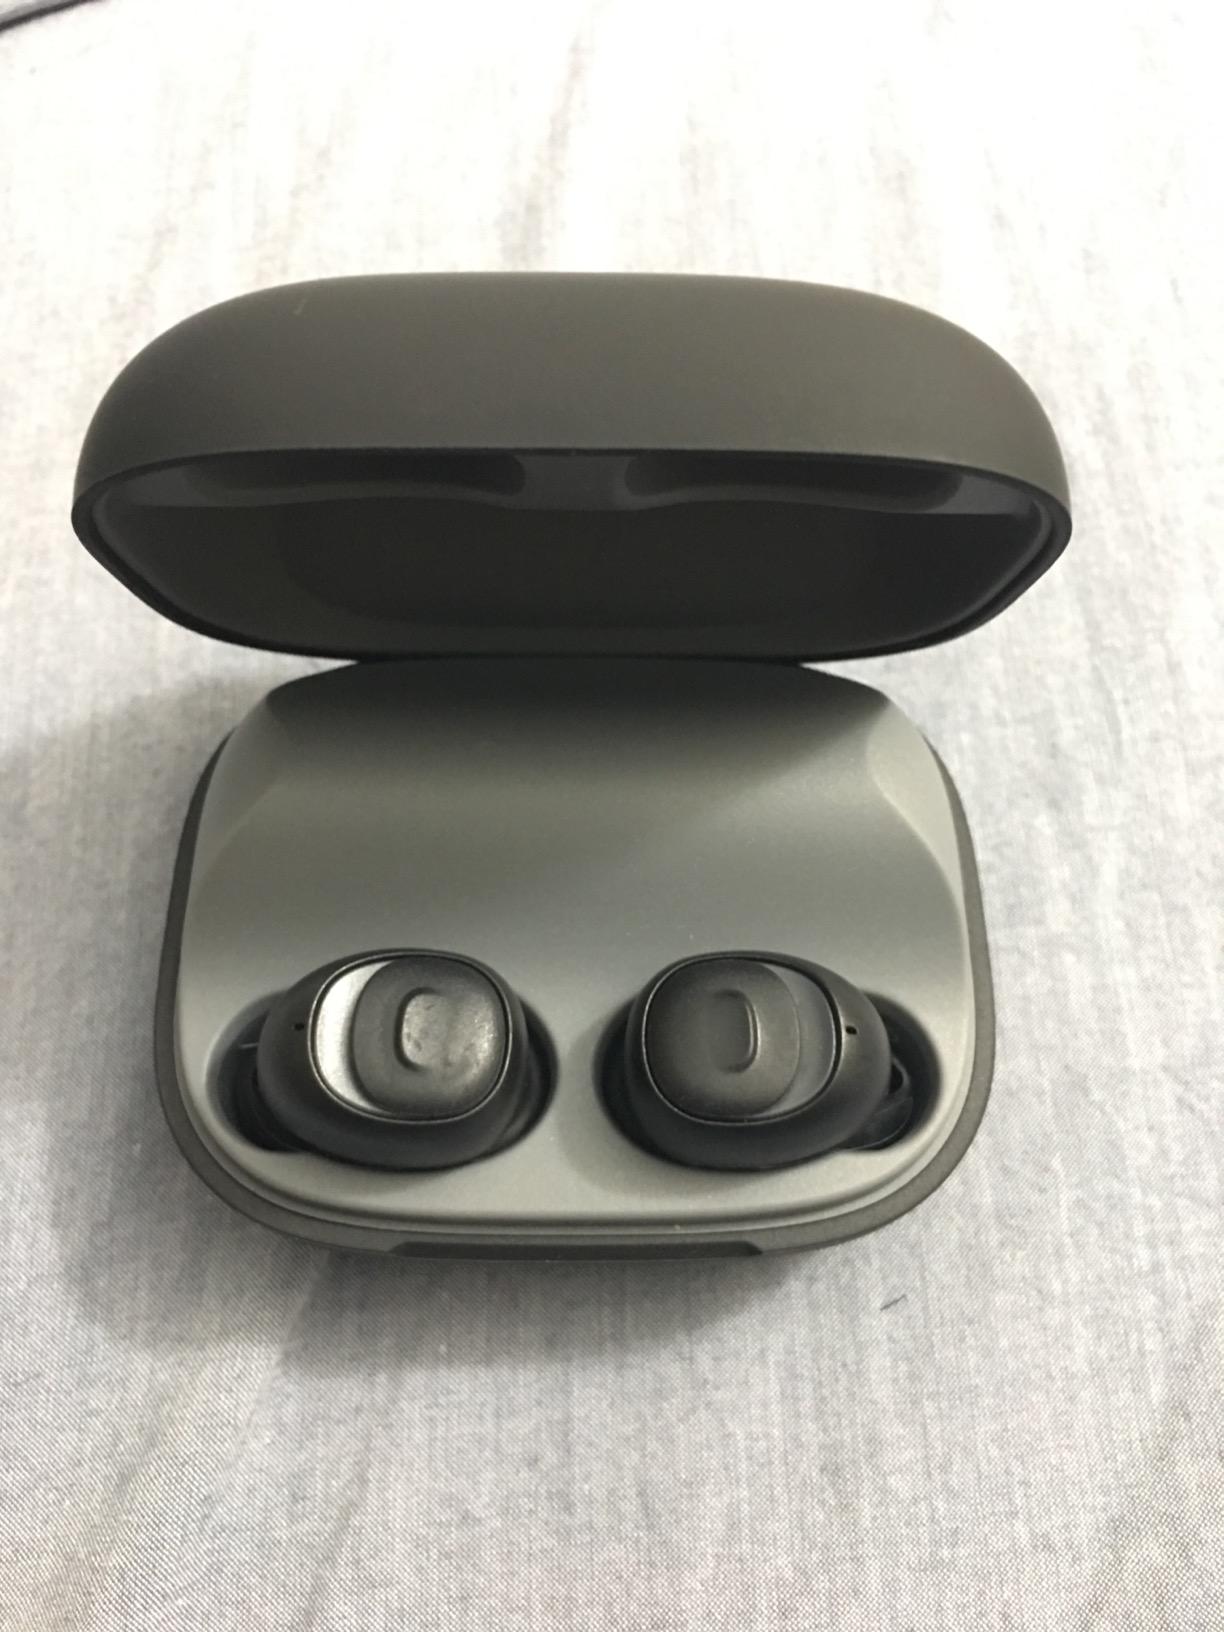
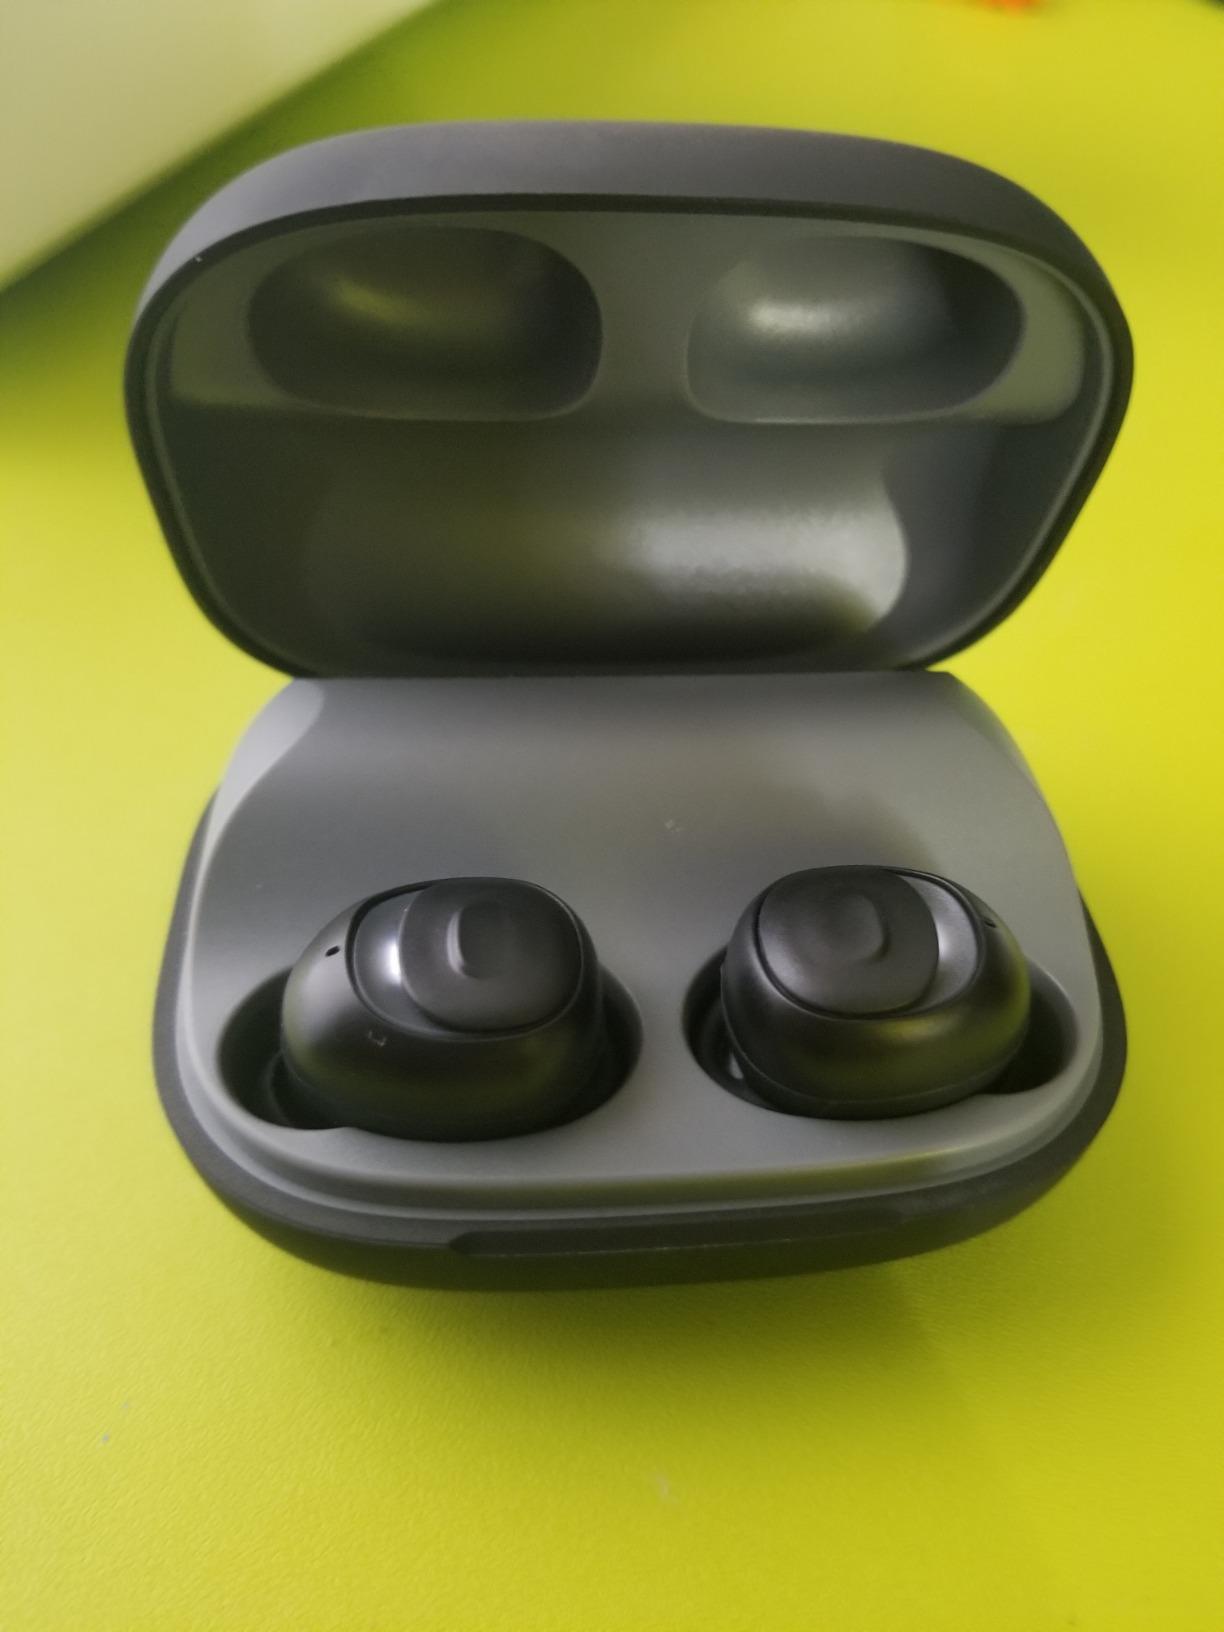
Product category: earbuds
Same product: yes